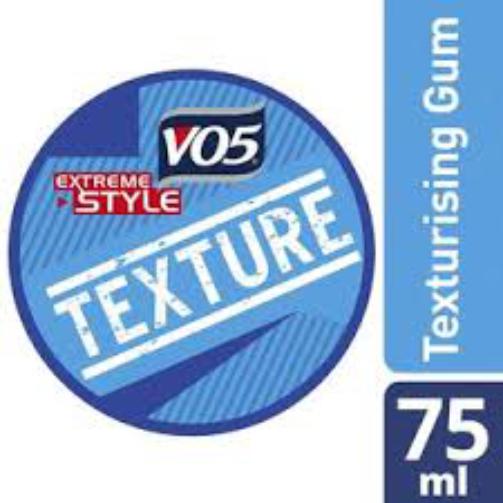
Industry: Necessities